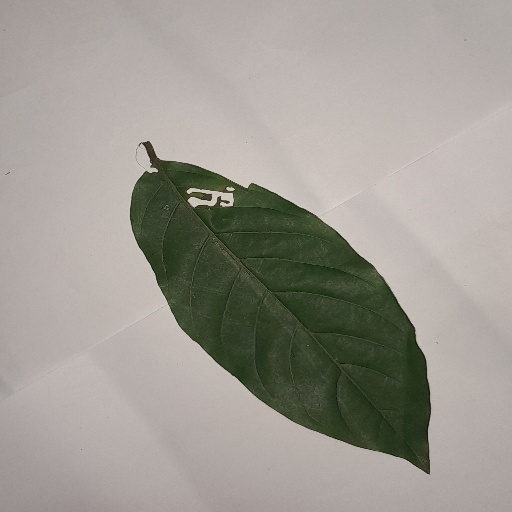
Species: HariTaki
Leaf condition: Shot Hole